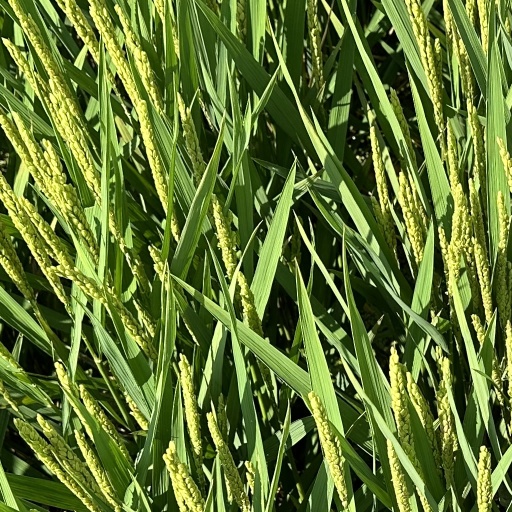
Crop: rice